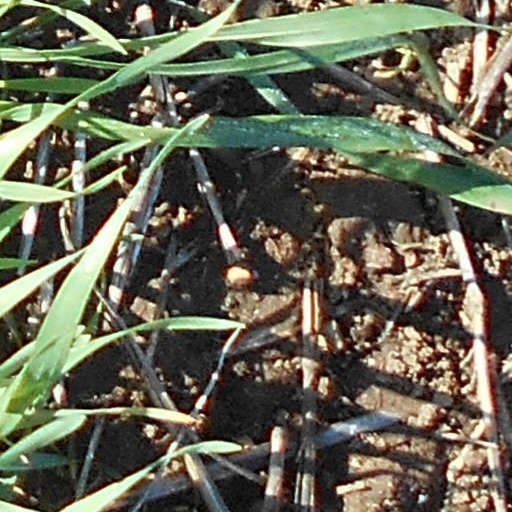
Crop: wheat